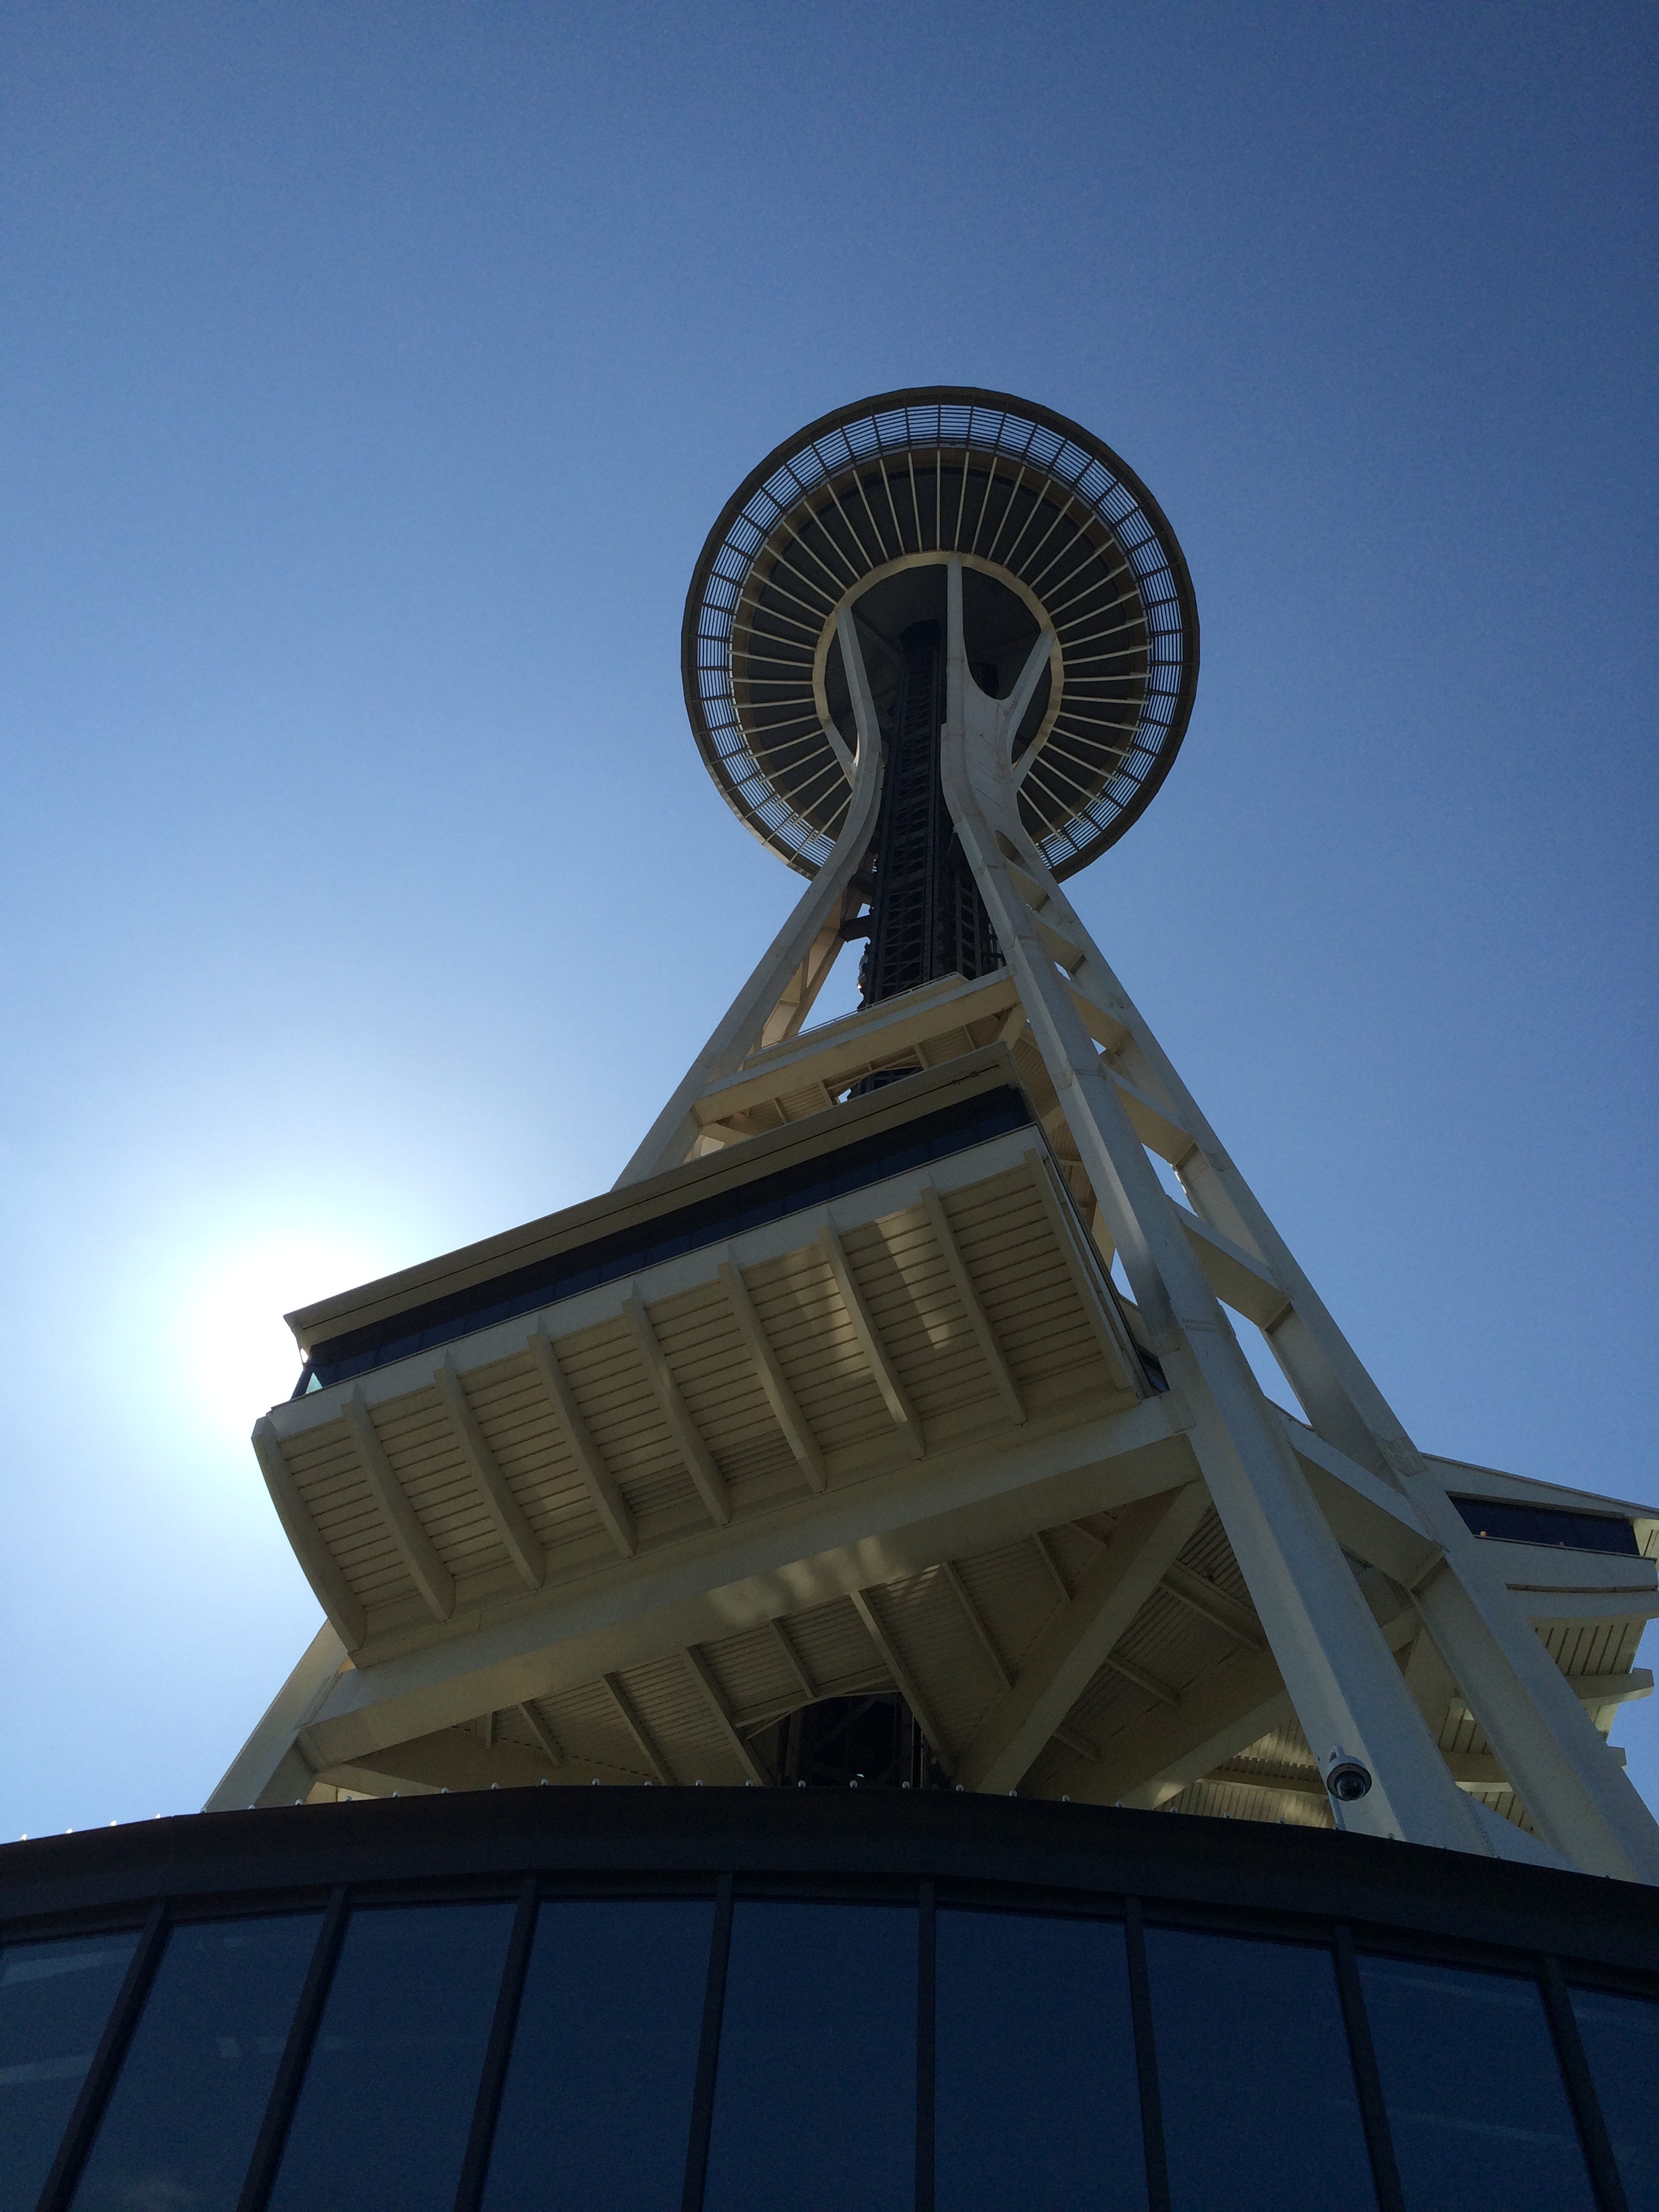
needle, architecture, structure, sky, skyline, view, building, city, skyscraper, urban, cityscape, downtown, travel, tower, space, usa, america, landmark, blue, tourism, modern, space needle, washington, seattle, northwest, buildings, state, famous, tourist attraction, control tower, seattle skyline, atmosphere of earth